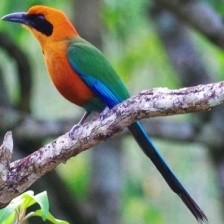
Species: RUFUOS MOTMOT
Scientific name: BARYPHTHENGUS MARTII